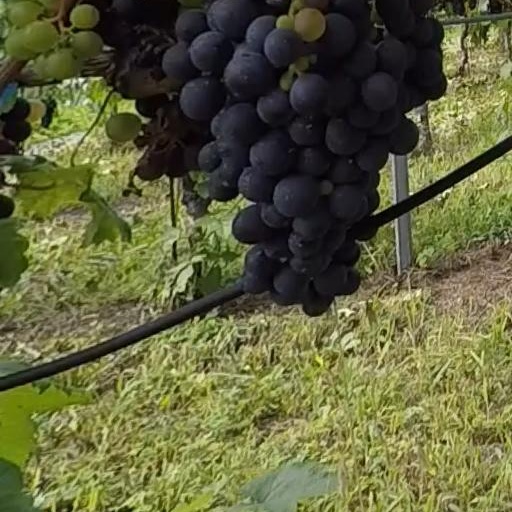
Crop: grape